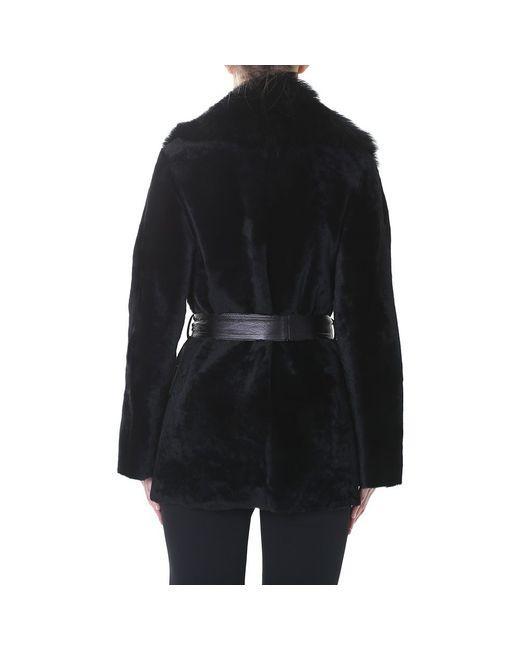
Schwarzes Pelzmaterial Langarm Top dickes Fell für Jagd und Winter